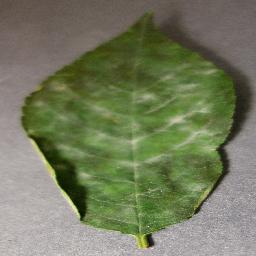
Label: Cherry___Powdery_mildew